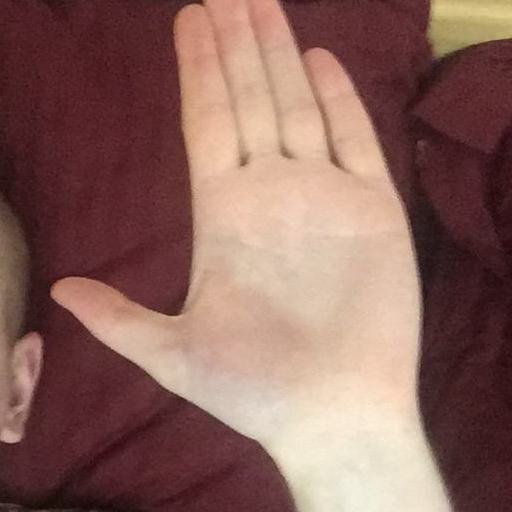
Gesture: stop